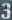
Number: 3